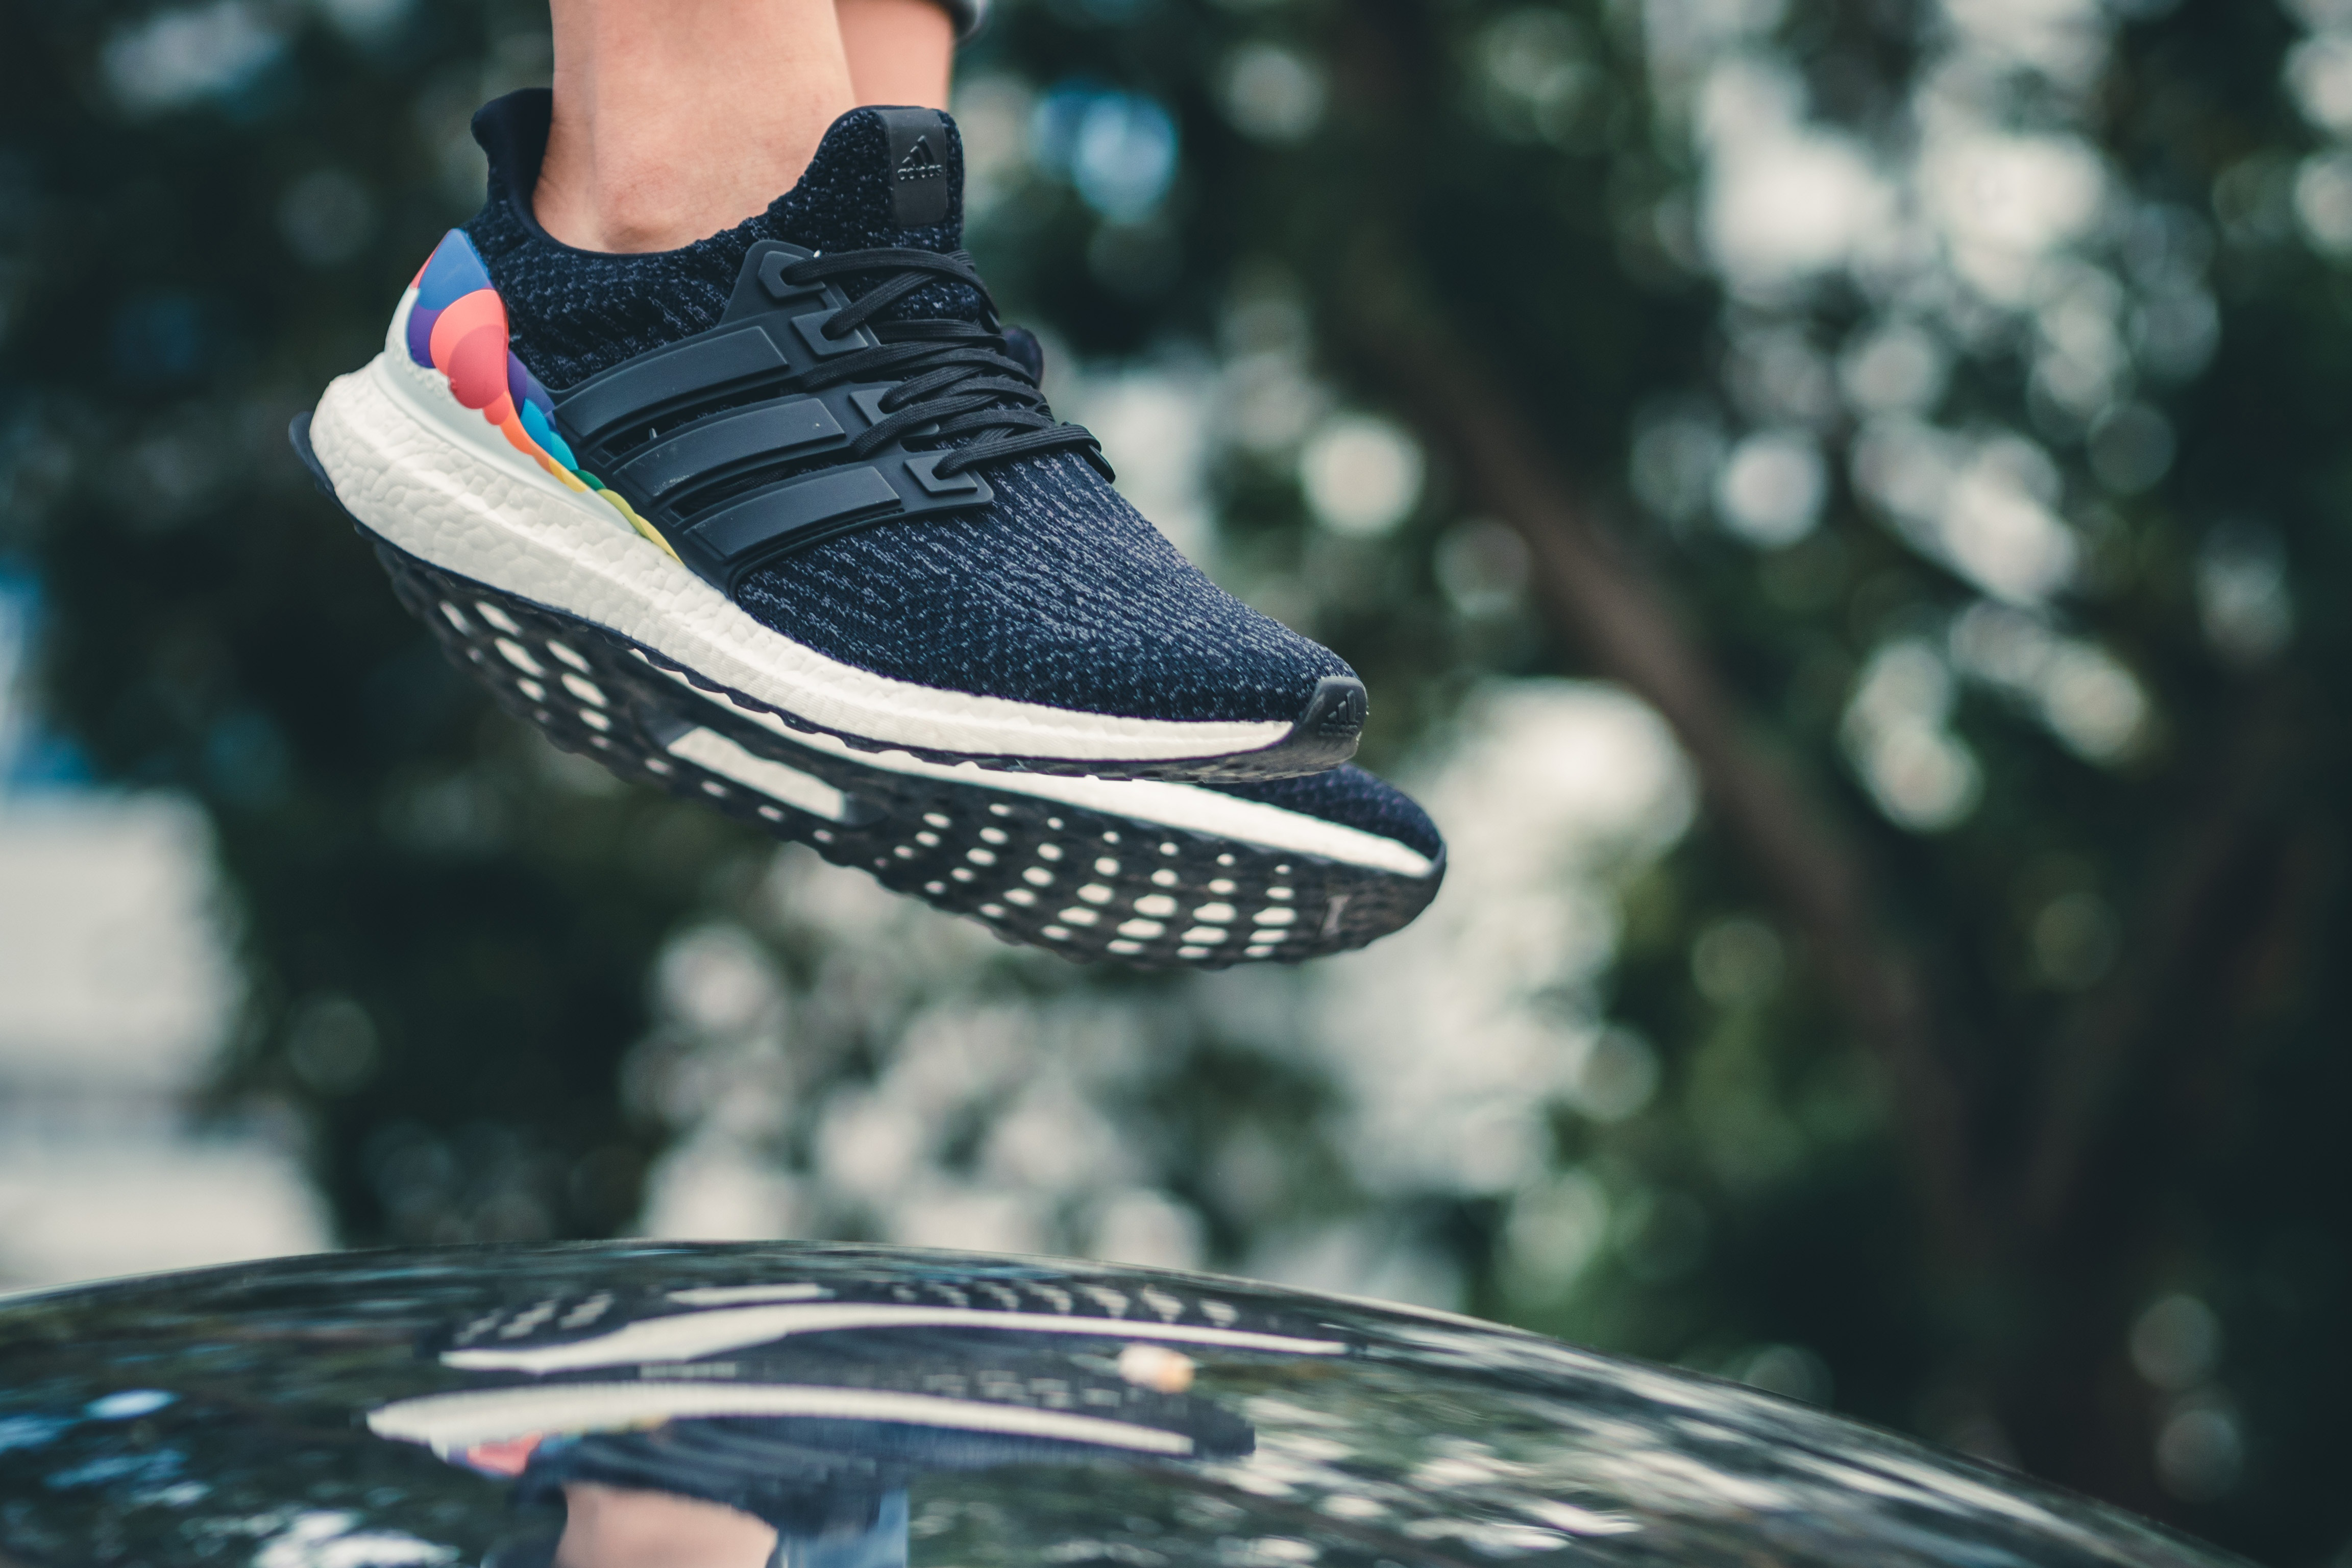
footwear, shoe, black, white, nike free, sneakers, athletic shoe, sportswear, cool, tree, outdoor shoe, Plimsoll shoe, photography